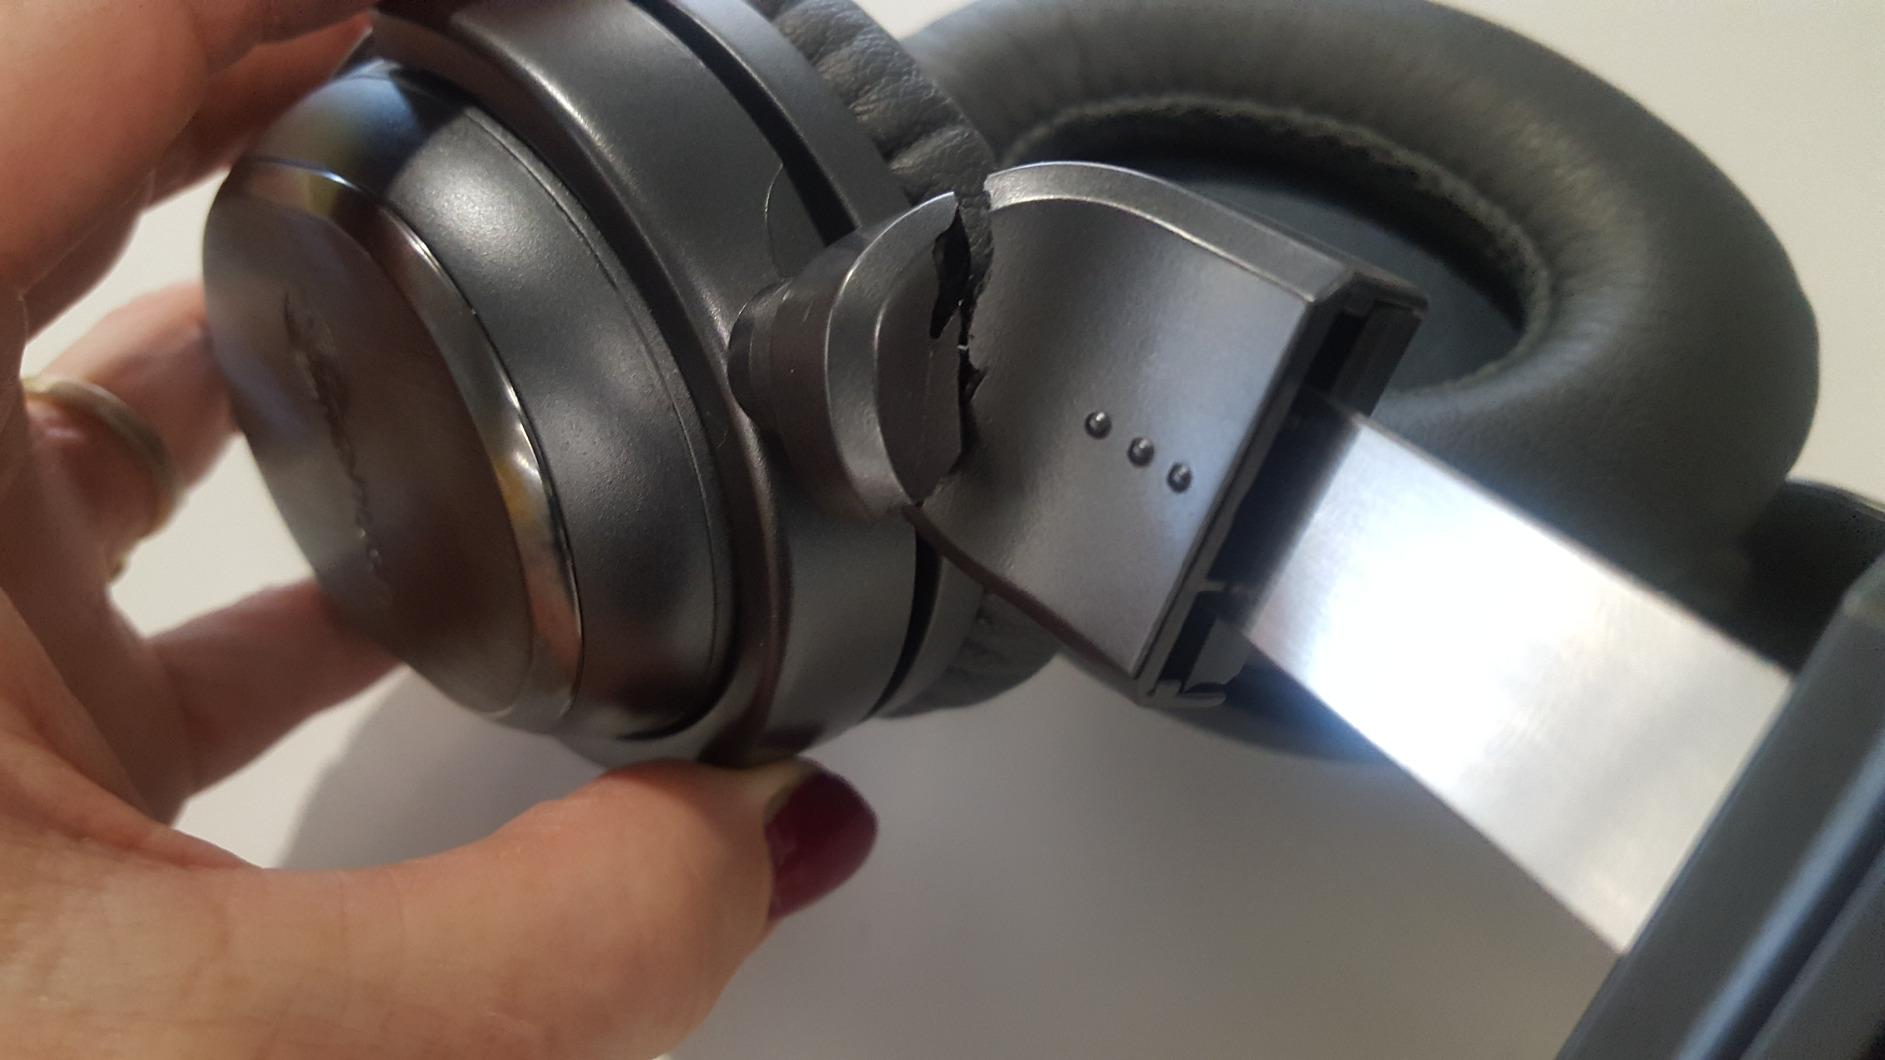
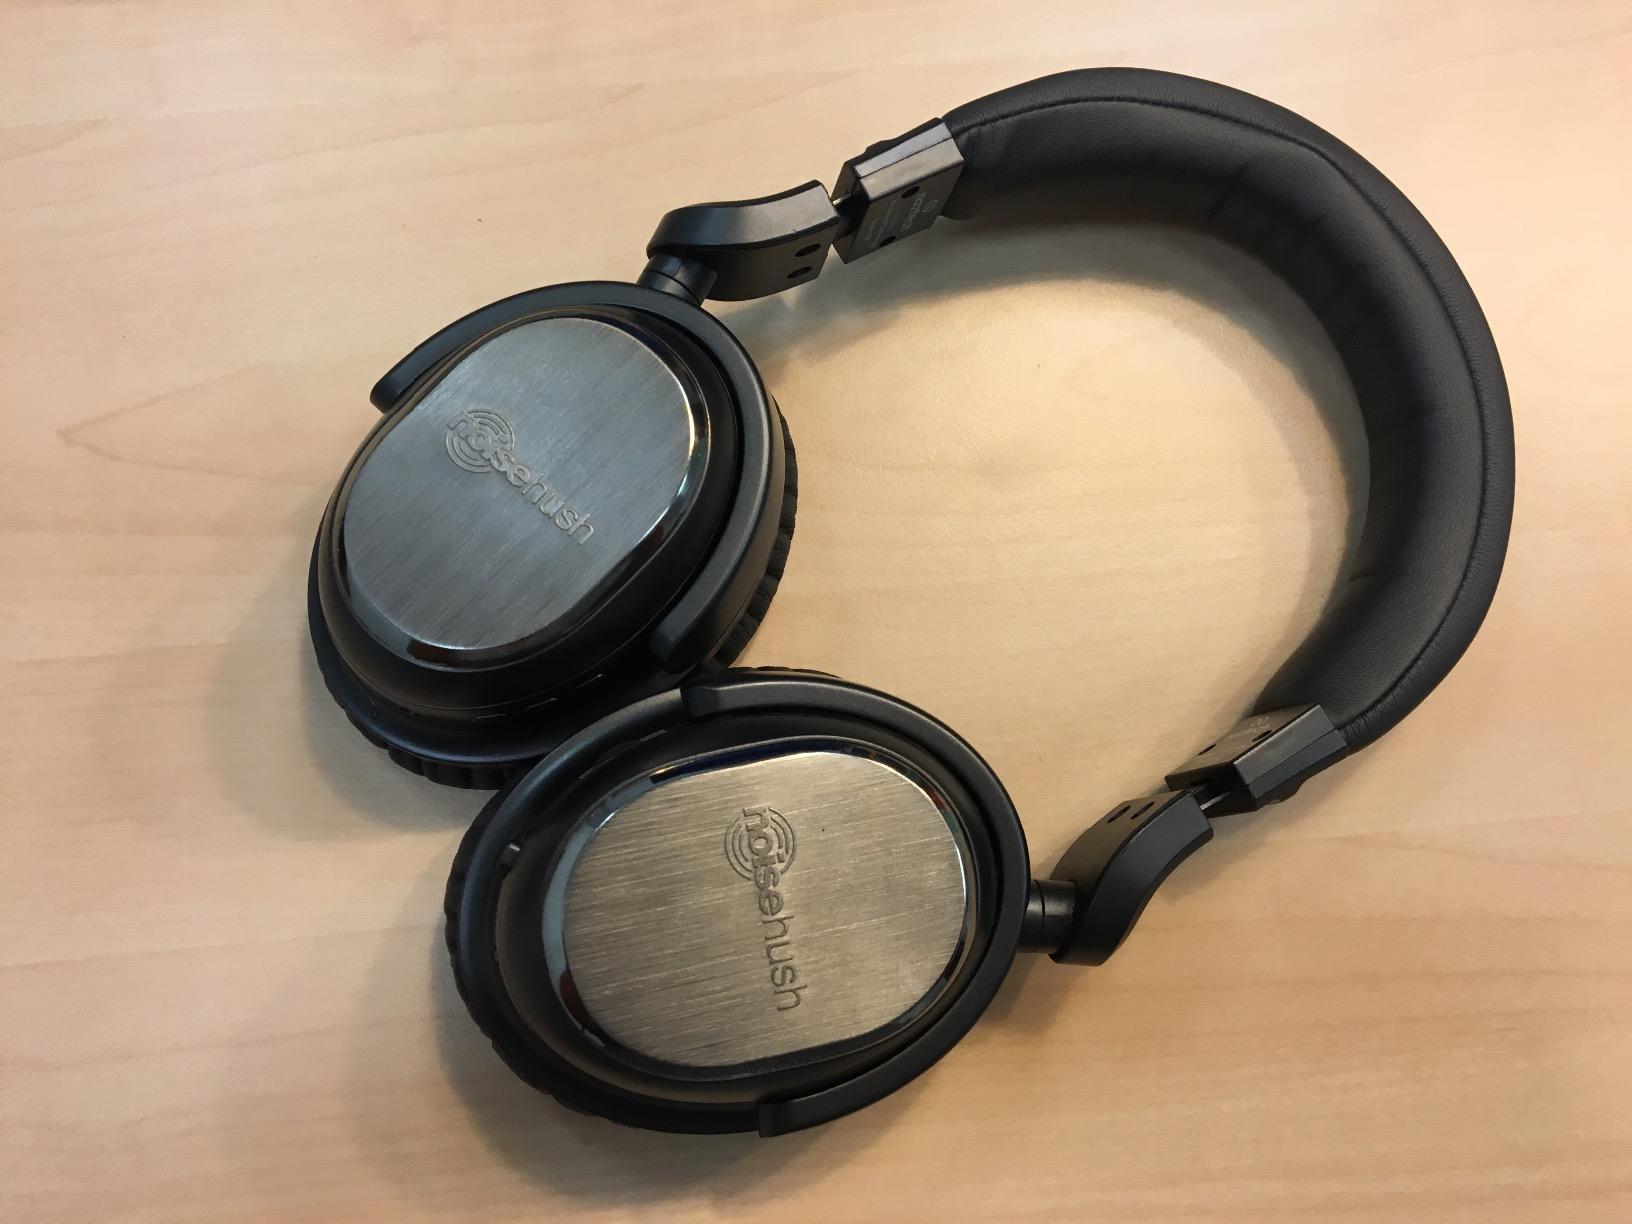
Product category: headphones
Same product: yes